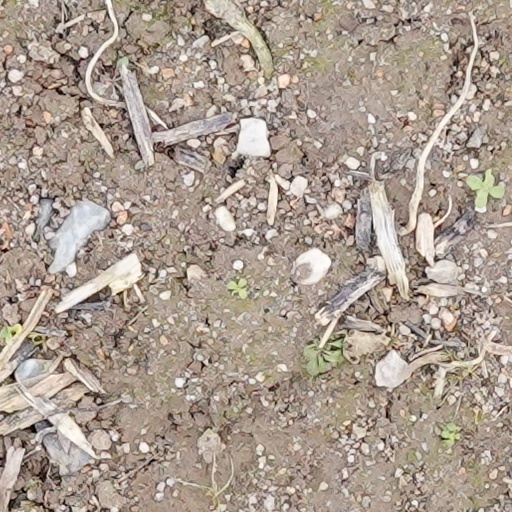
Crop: wheat